Salar Jung Museum

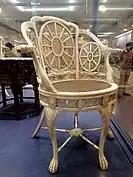
Ivory Chair gifted to Tipu Sultan by Louis XVI of France

After the Nawab died in 1949, the collections were left behind in his ancestral palace Diwan Devdi. The collection was formerly exhibited there as a private museum, named Salar Jung Museum, which was inaugurated by Jawaharlal Nehru on 16 December 1951.